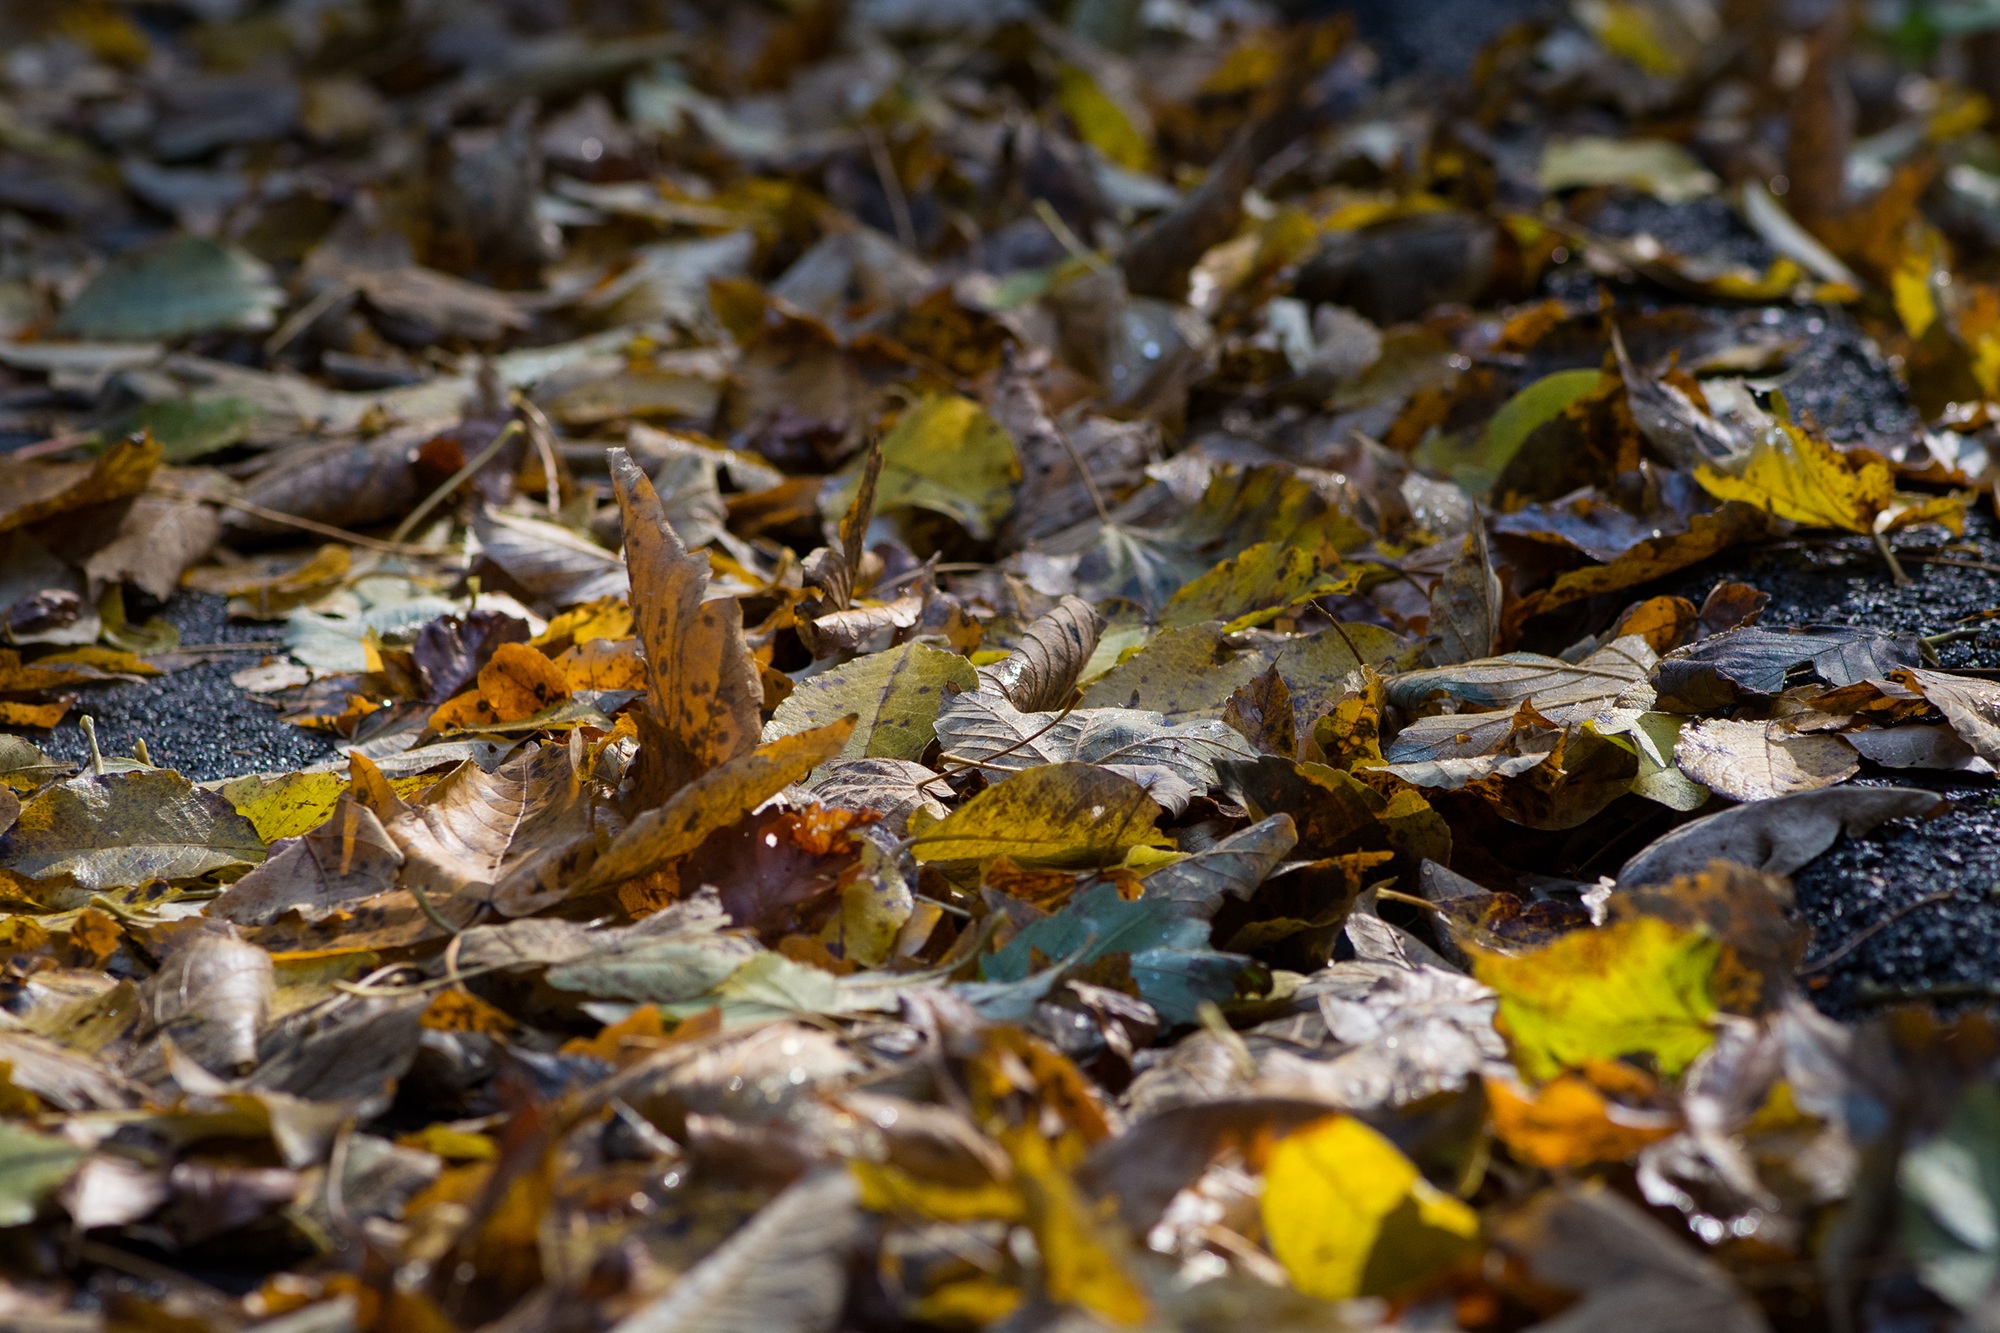
tree, nature, branch, plant, sunlight, leaf, flower, frost, autumn, brown, yellow, close, flora, season, autumn mood, leaves, deciduous, away, fall foliage, on the ground